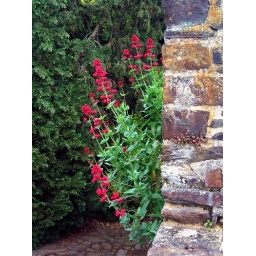
Fougeres, France, public gardens, flowers growing in a stone wall